Tinahely

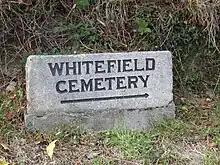
Marker to Whitefield Cemetery, Kilaveny parish

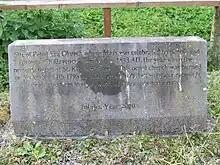

The Courthouse Arts Centre, Dwyer Square, formerly the civil courthouse building hosts musical performances, artist exhibitions, plays and film screenings. The building was restored by a committee of local people with help from FÁS. The local public library, also in Dwyer Square, was formerly the town's market house. There is also a community center located on grounds of original national school on School Road.